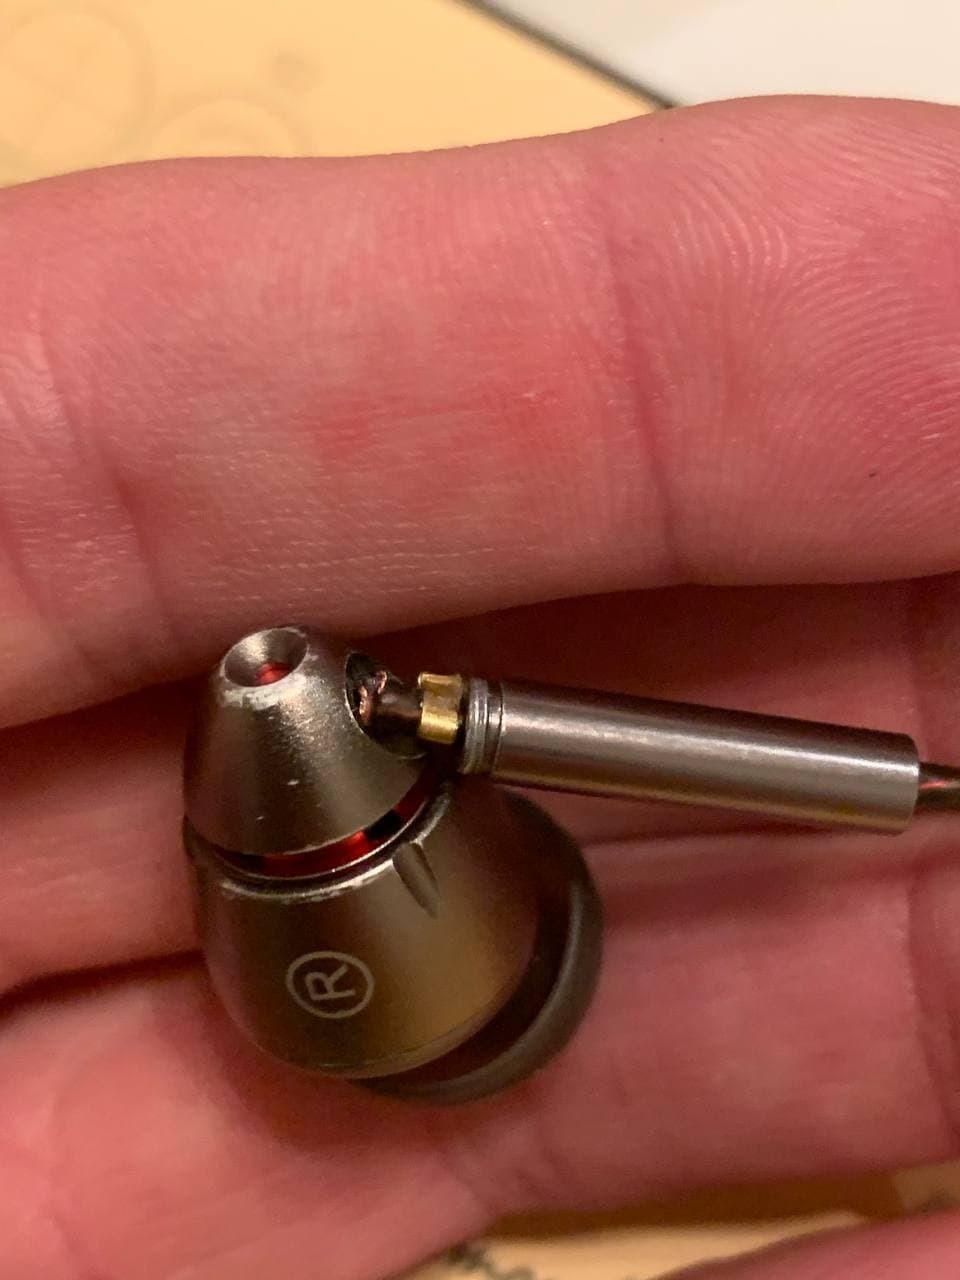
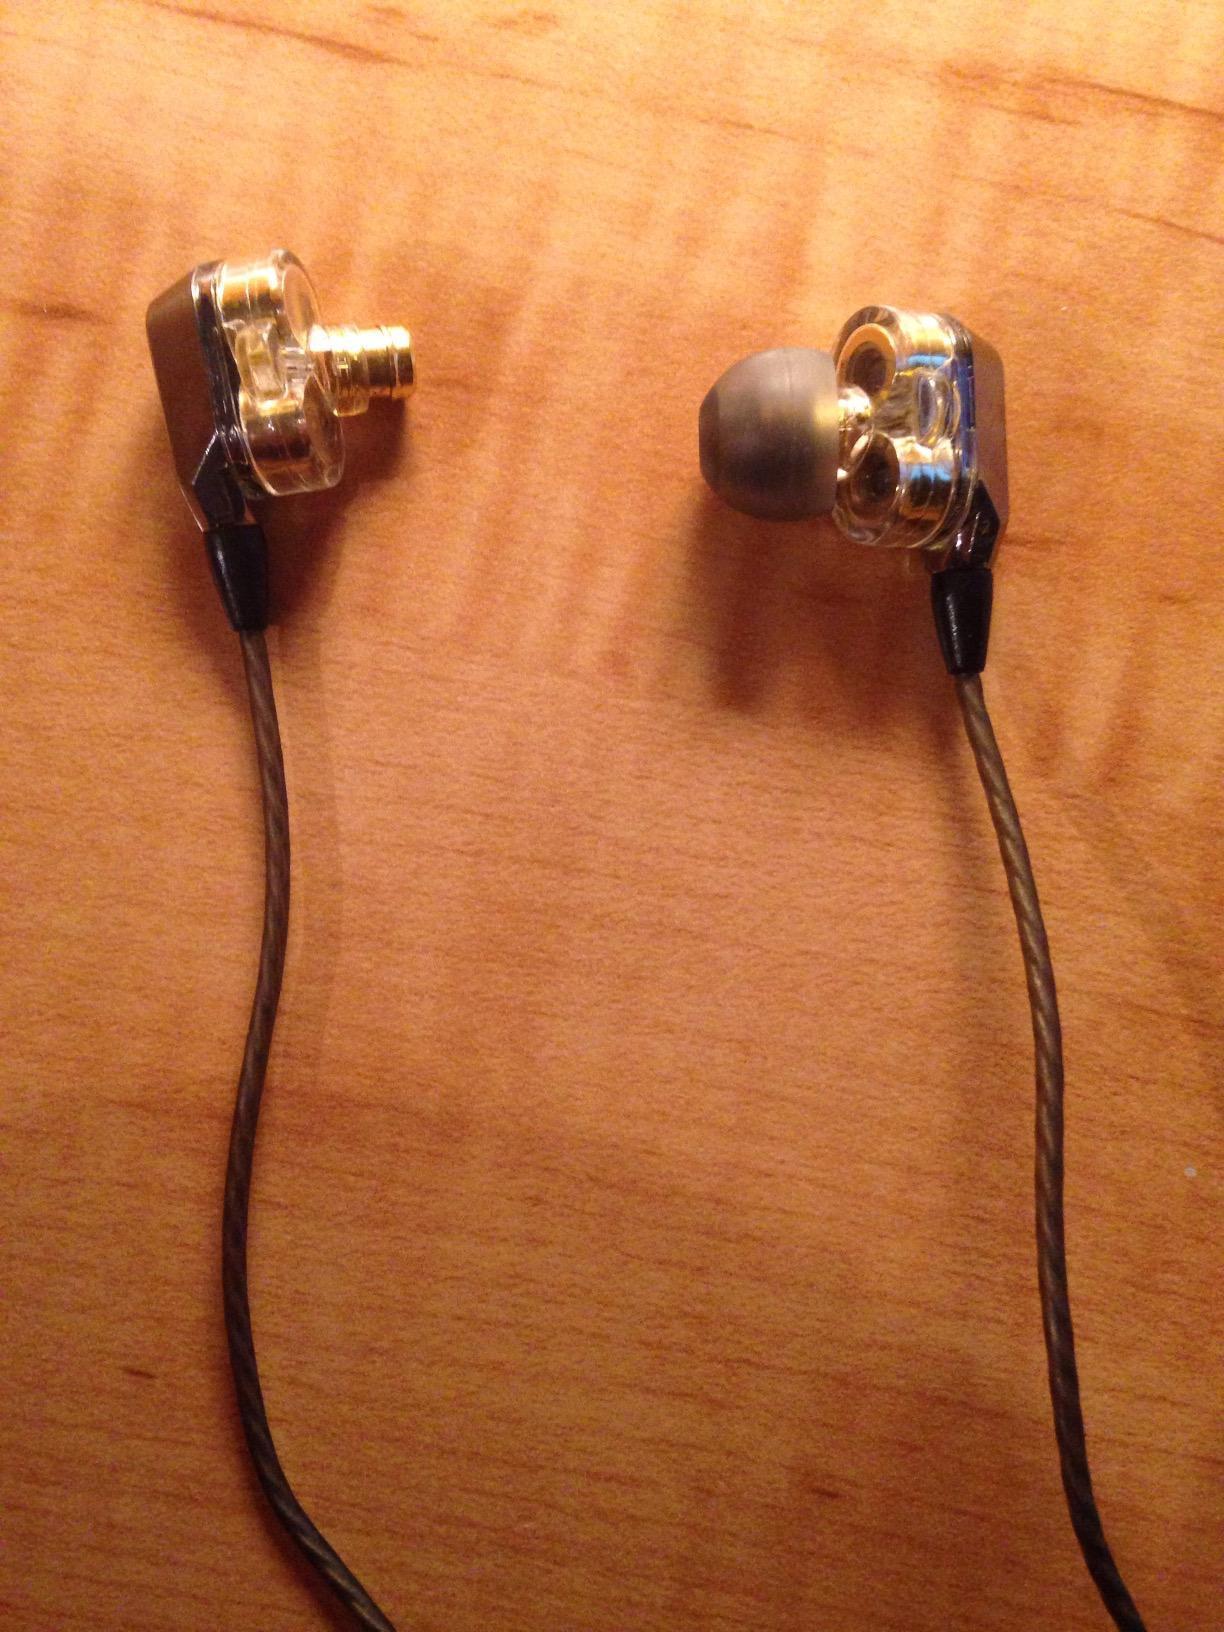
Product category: headphones
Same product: no